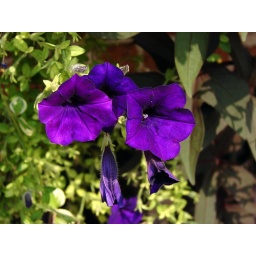
These flowers were all in the basket under the window at 133 E. High St.